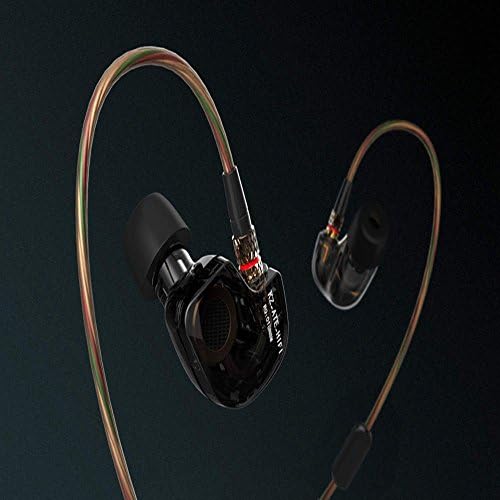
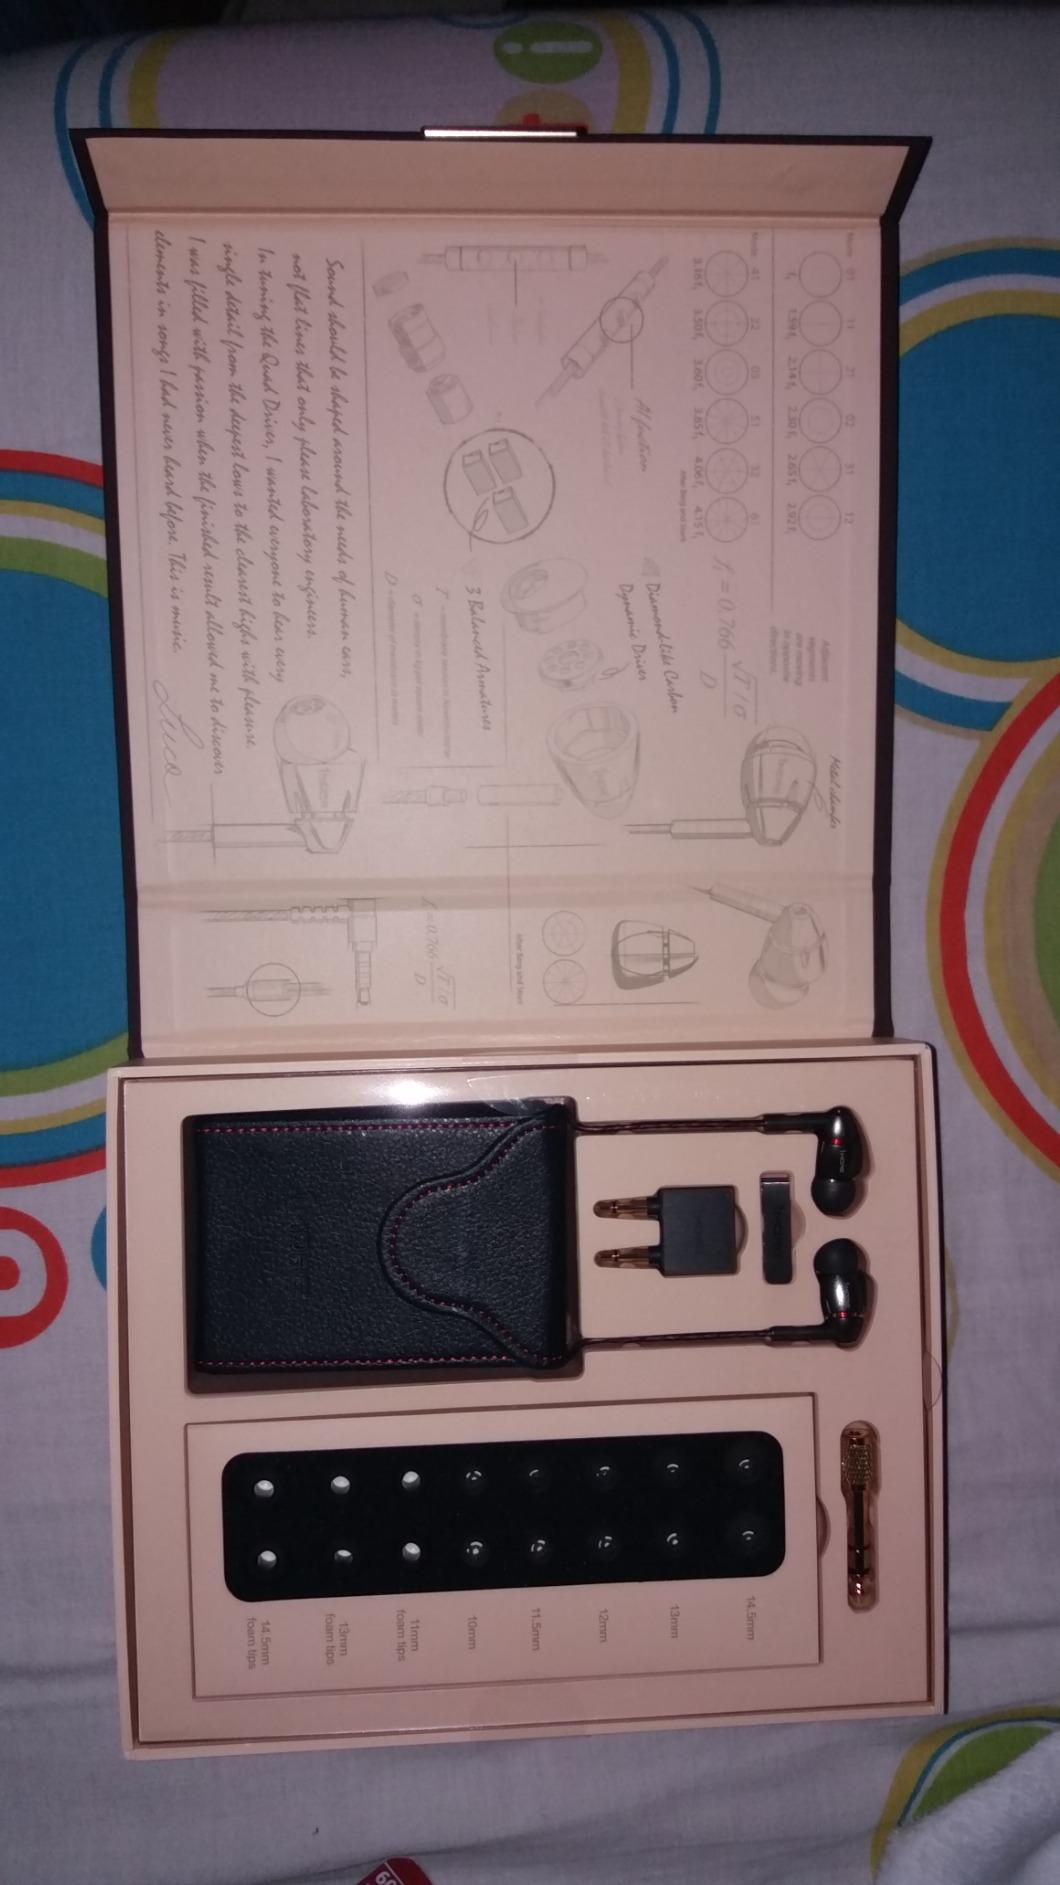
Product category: headphones
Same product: no